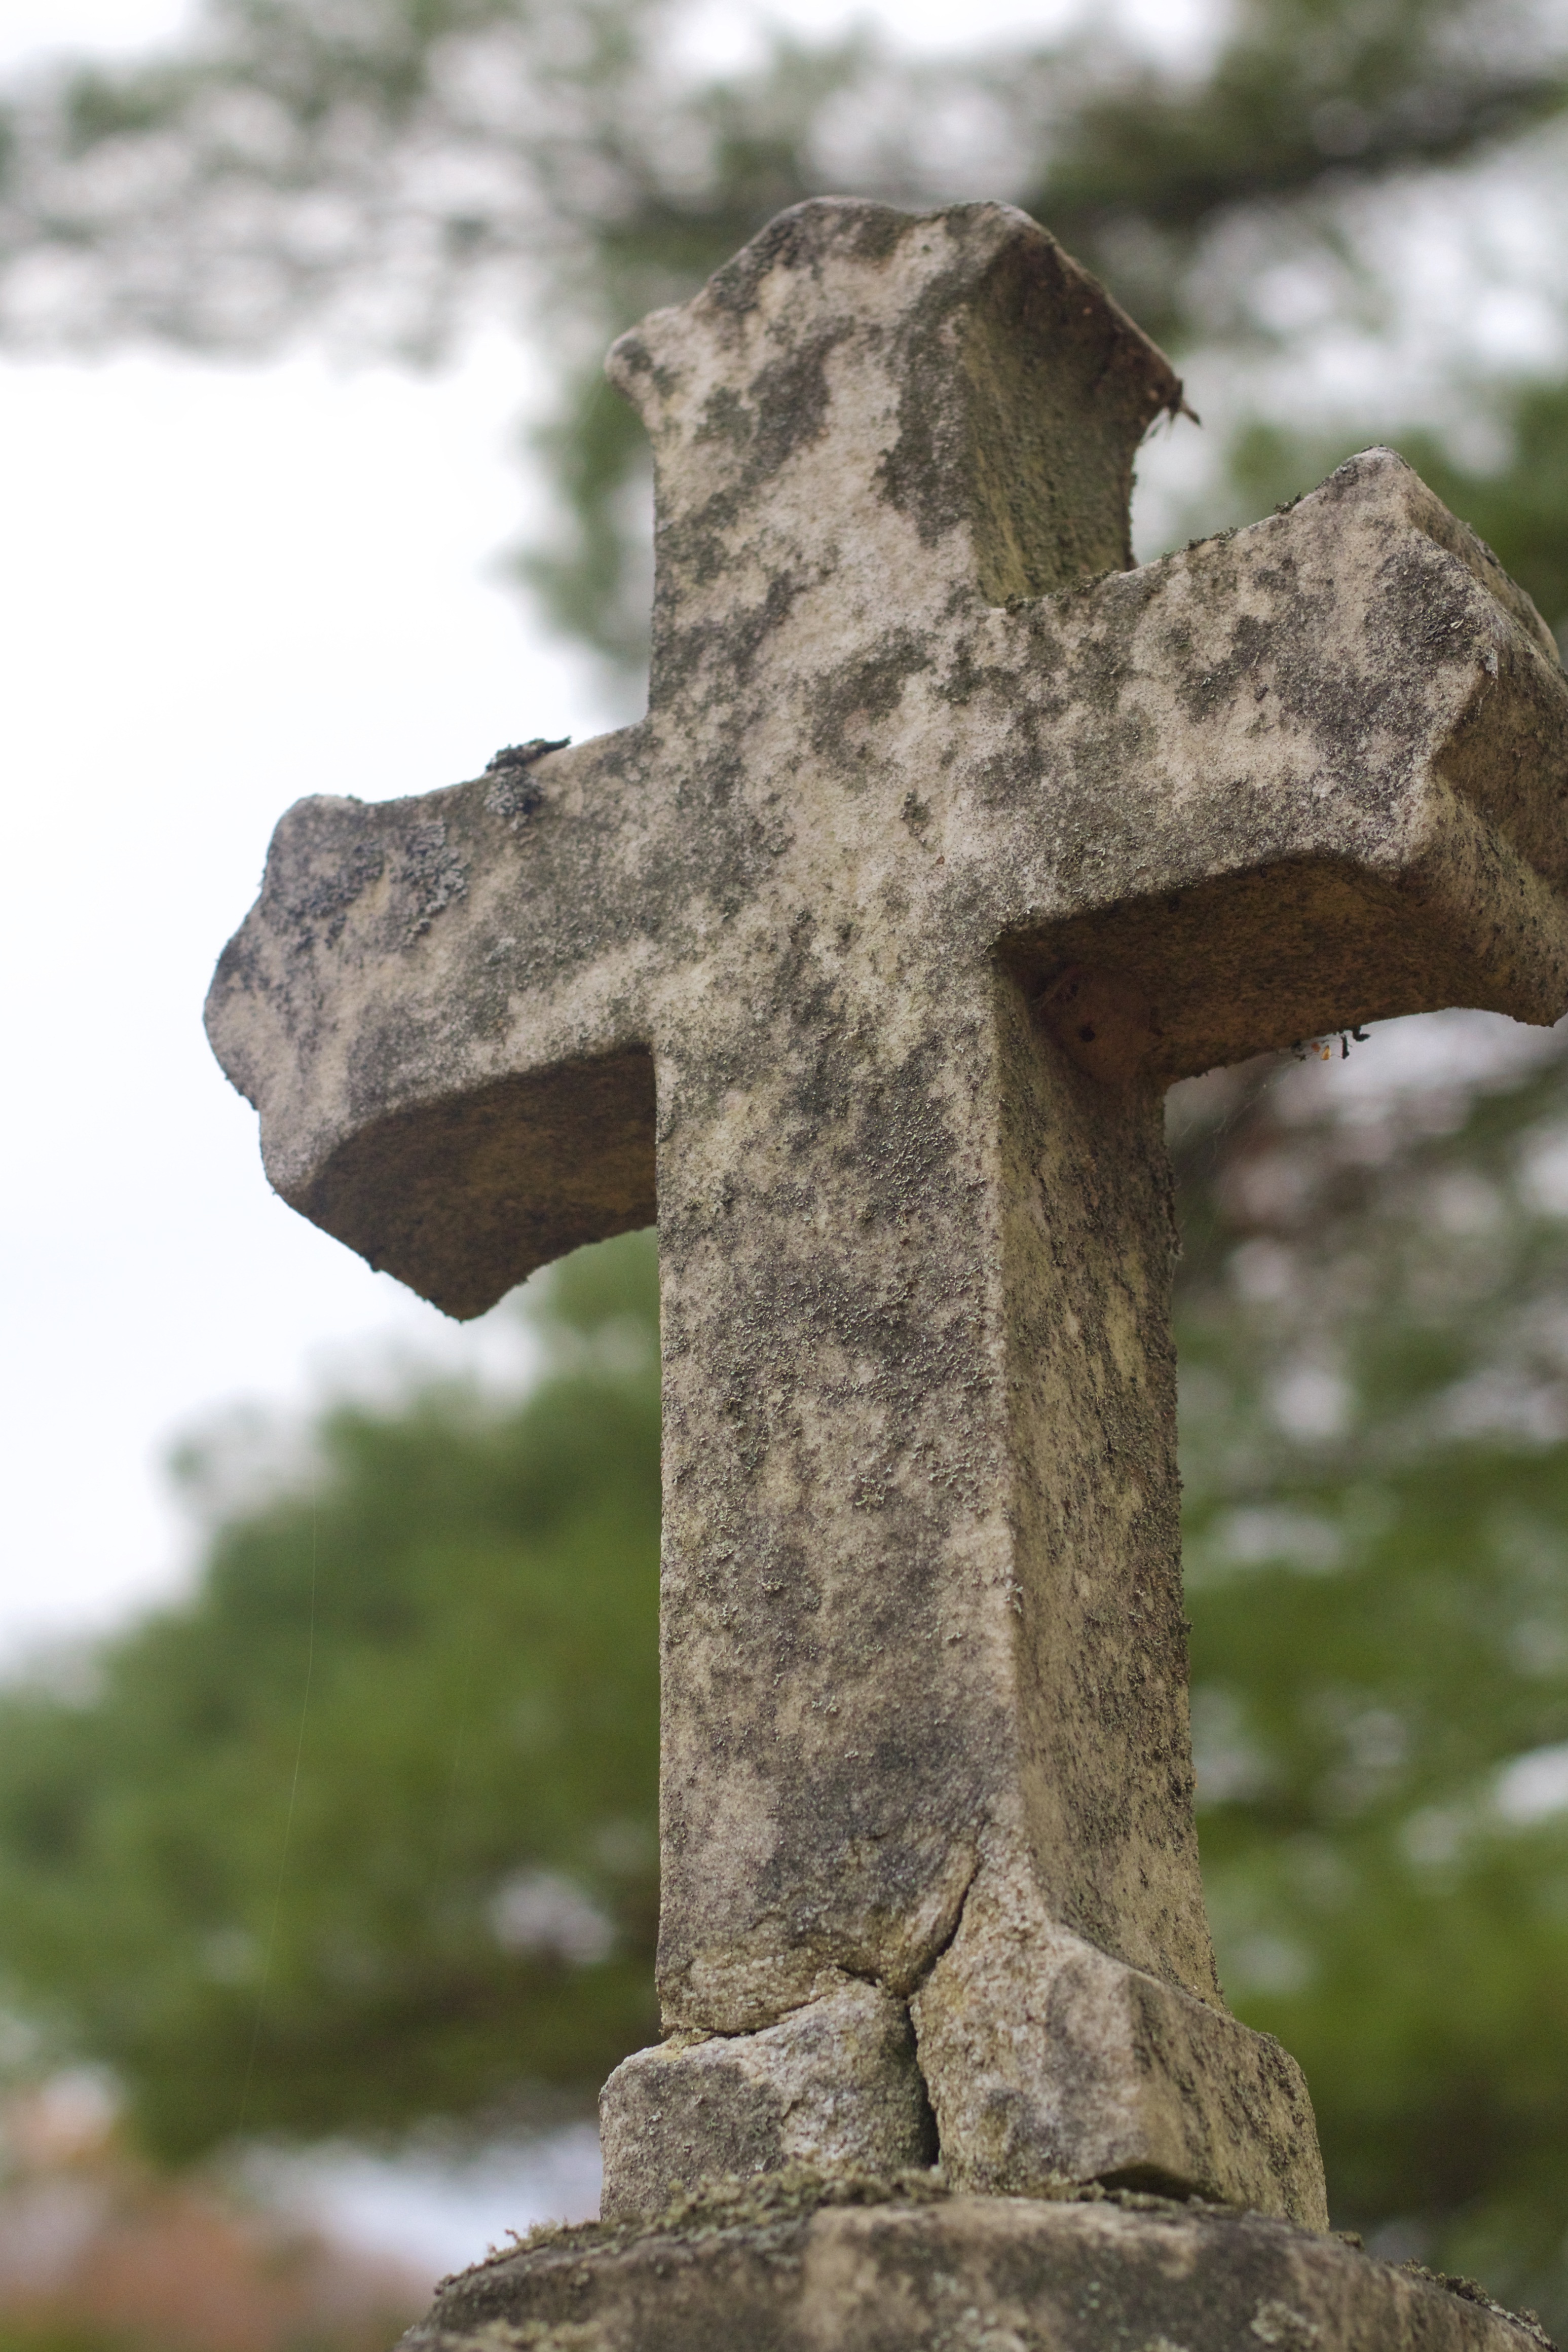
tree, outdoor, rock, statue, symbol, park, cross, cemetery, tombstone, grave, sculpture, graveyard, new, state, york, glen, stone carving, watkins